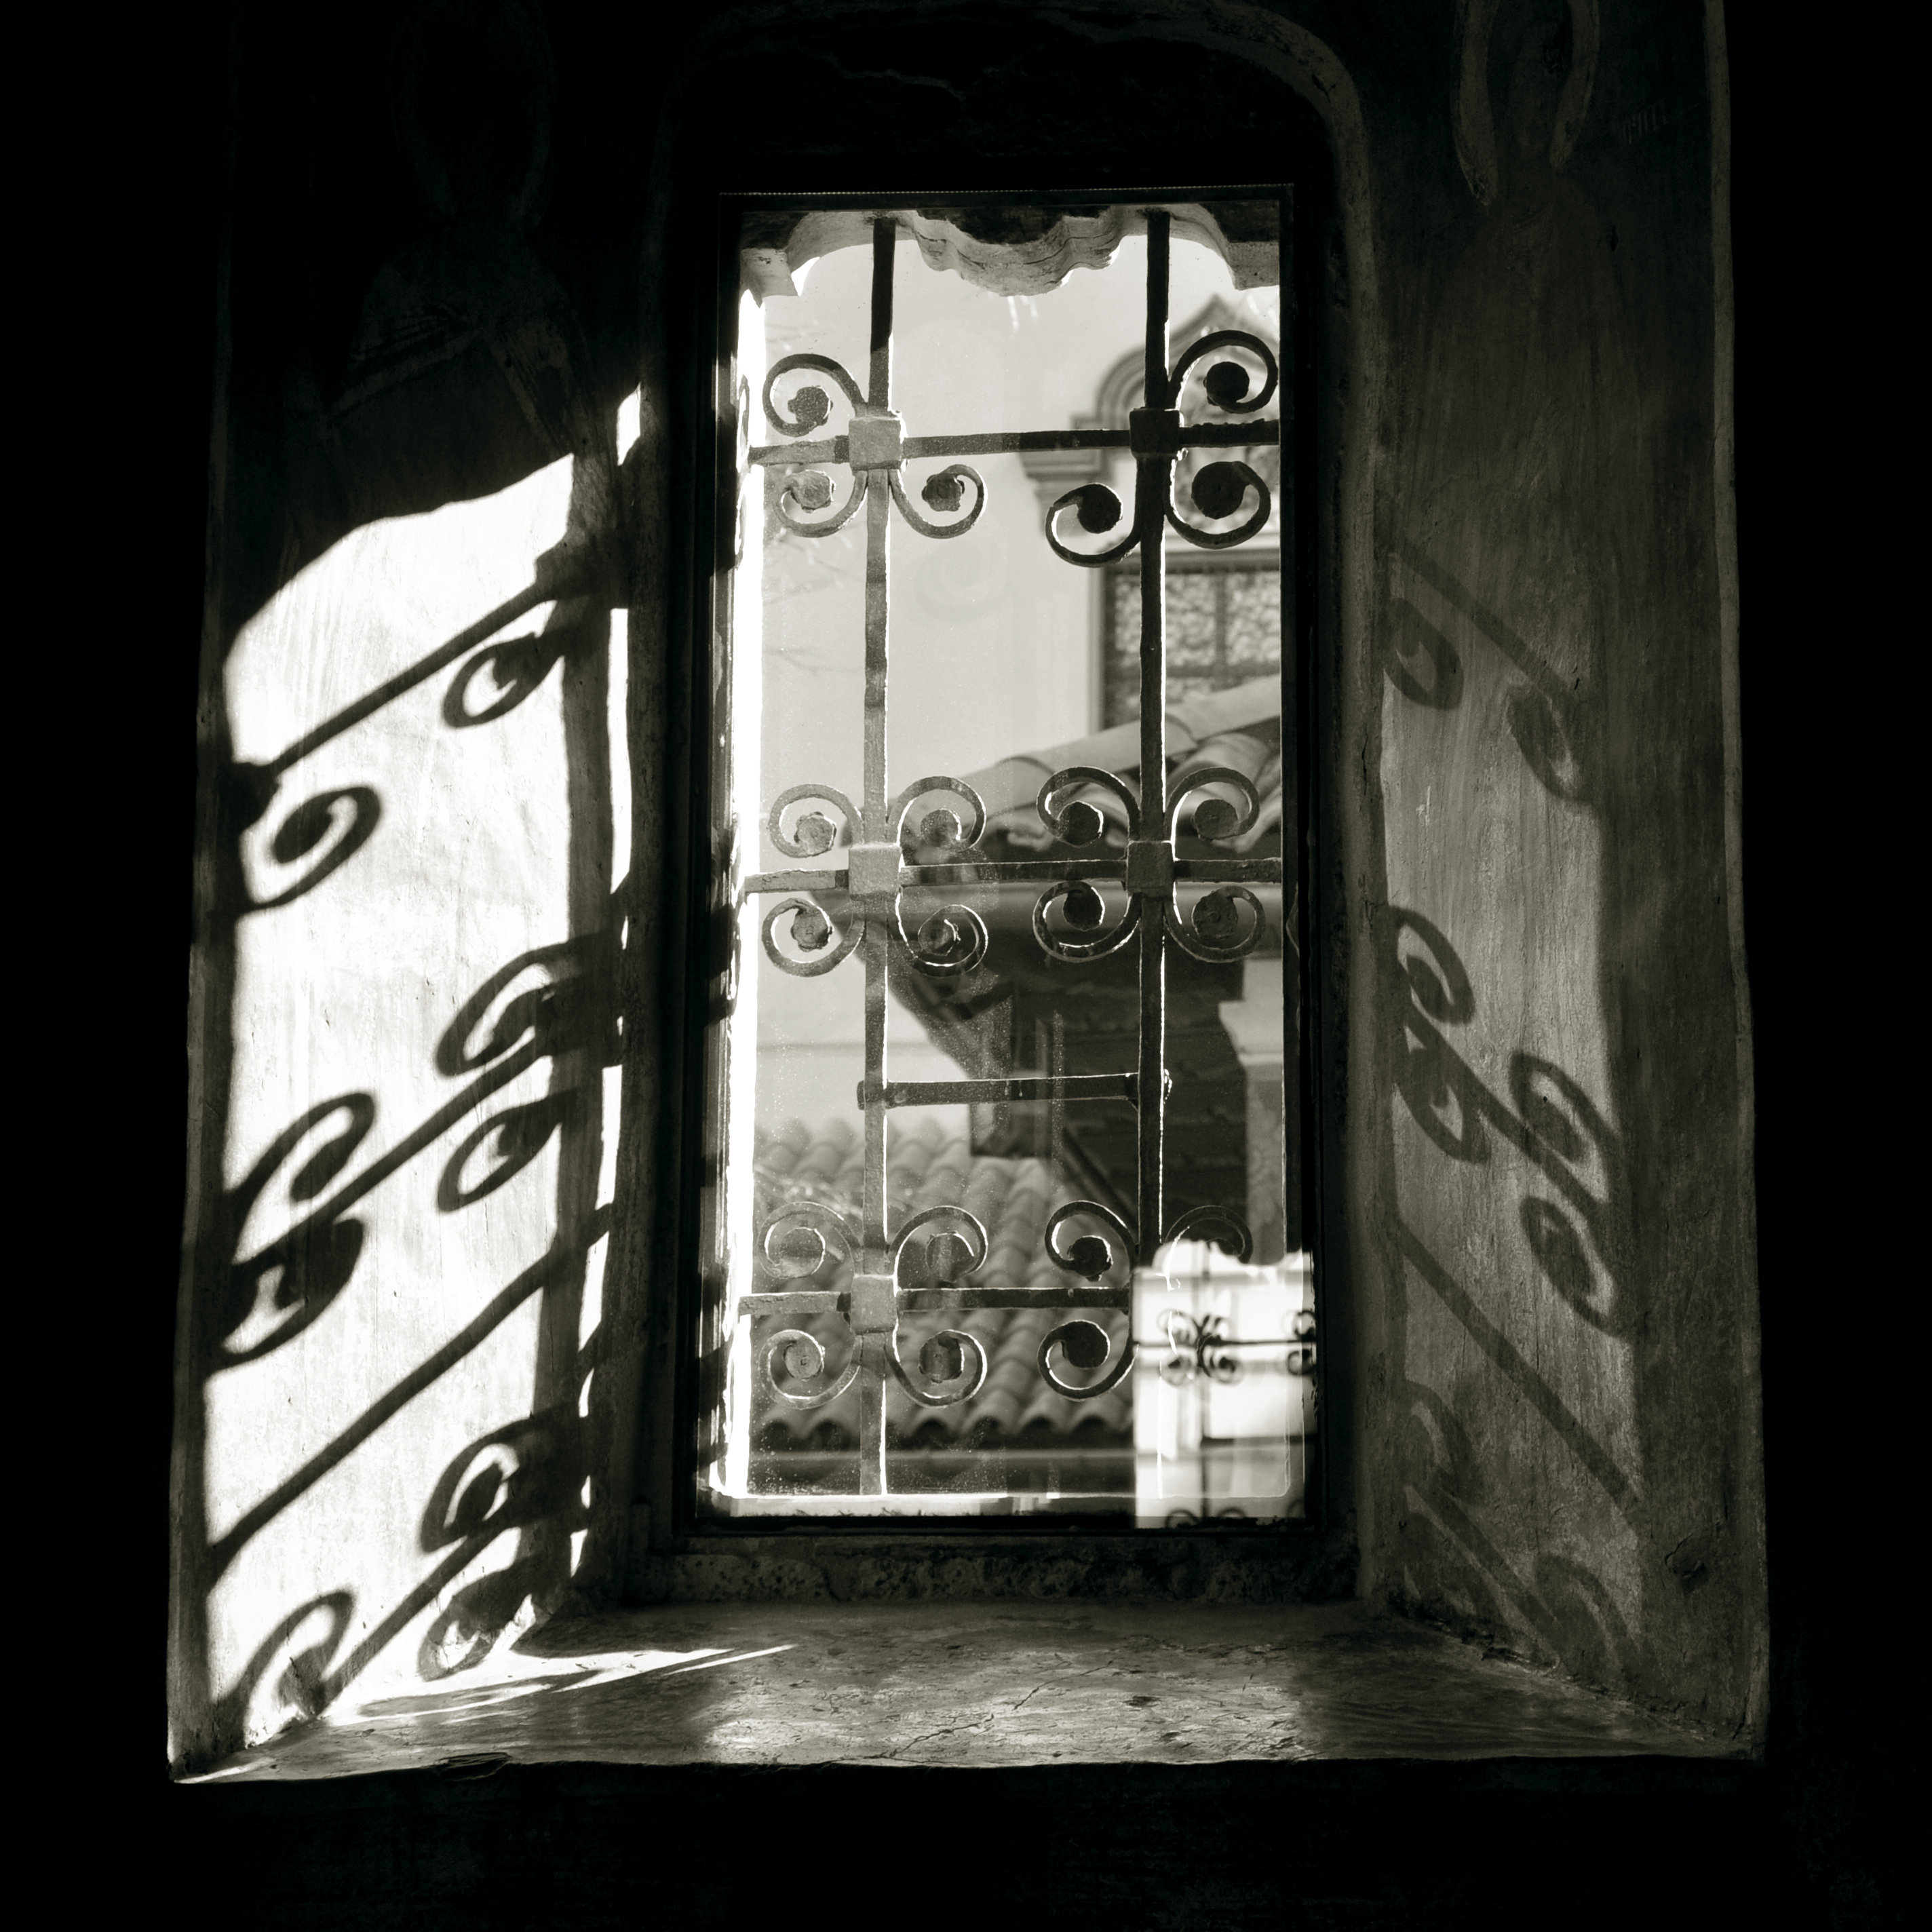
light, black and white, architecture, photography, interior, window, glass, number, building, monument, photo, europe, religion, church, monochrome, christian, font, photos, religious, shadows, cool image, de, monastery, churches, fotografie, christianity, romana, iron, orthodox, eastern, romania, bucharest, convent, bor, biserica, arhitectura, orthodoxy, lumina, romanian, ortodoxa, patrimoniu, ortodox, fereastra, manastirea, manastire, narthex, pronaos, ortodoxia, ortodoxie, cretinism, cretin, ecclesiastical, bisericeasc, cladire, edificiu, bucuresti, centrulvechi, lipscani, stavro, stavropoleos, brancovenesc, 1724, lmibiima1946401, umbre, monochrome photography